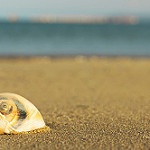
Label: sea